Garden warbler

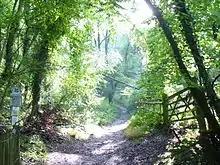
A woodland glade

The garden warbler breeds in most of Europe between the isotherms and east across temperate Asia to the Yenisei River in Siberia. Its range extends further north than any other "Sylvia" warbler. All populations are migratory, wintering in sub-Saharan Africa as far south as South Africa. Birds from central Europe initially migrate to the southwest, reorientating to the south or southeast once in Africa, although Scandinavian migrants may head south through the Alps and across the Mediterranean Sea. "S. b. woodwardi" reaches Africa by a more easterly route, many birds passing through the Arabian Peninsula. When garden warblers cross the Sahara, they fly at night, resting motionless and without feeding in suitable shade during the day. During their journey, they can metabolise not only body fat but also up to 19% of their breast and leg muscles and 39% of their digestive tract. Many birds pause for a few days to feed after the desert crossing before continuing further south.